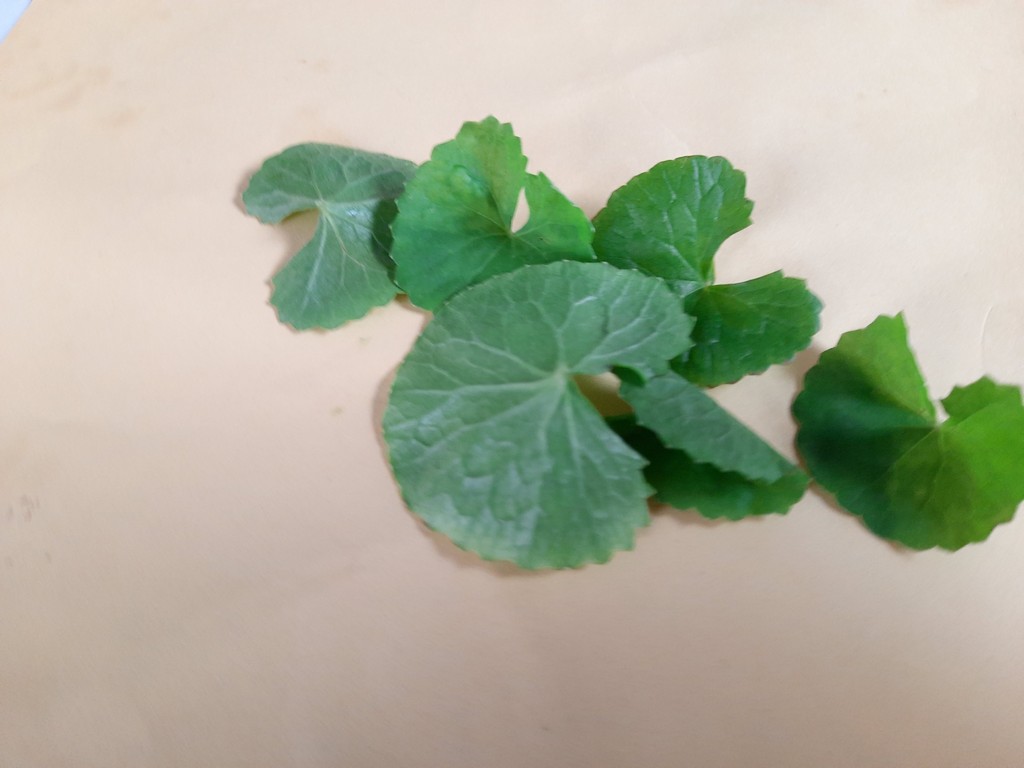
Label: Healthy